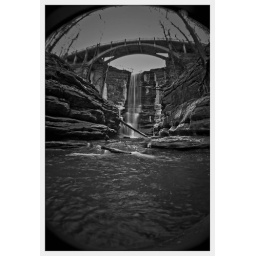
bridge over troubled water